Eunice Kirwa

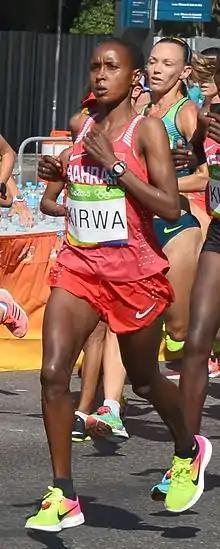
Kirwa at the 2016 Olympics

Eunice Jepkirui Kirwa (born 20 May 1984) is a Kenyan-born Bahraini long-distance runner who specialises in marathon running. Having switched countries in 2013, she is the Bahraini record holder with 2:21:17 hours for the distance, set in 2017 at Nagoya Women's Marathon. She was the silver medallist in the marathon at the 2016 Rio de Janeiro Olympic Games.